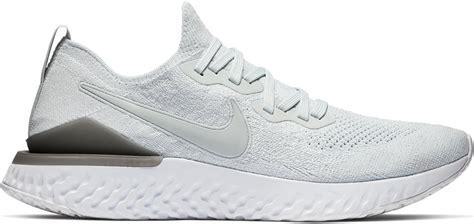
Brand: Nike
Model: Epic React Flyknit 2